Scottish Airlines

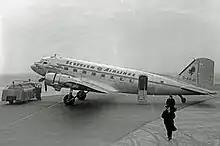
Scottish Airlines Douglas Dakota at Manchester Airport in 1952 when operating the Prestwick-Northolt schedule

During 1951-52 a scheduled service was operated on weekdays with Dakotas, linking Prestwick with RAF Burtonwood near Warrington (for Manchester and Liverpool) and on to RAF Northolt (for London). From late-1952 the service transited RAF Ringway for (Manchester) instead of Burtonwood. It ceased in early 1953.